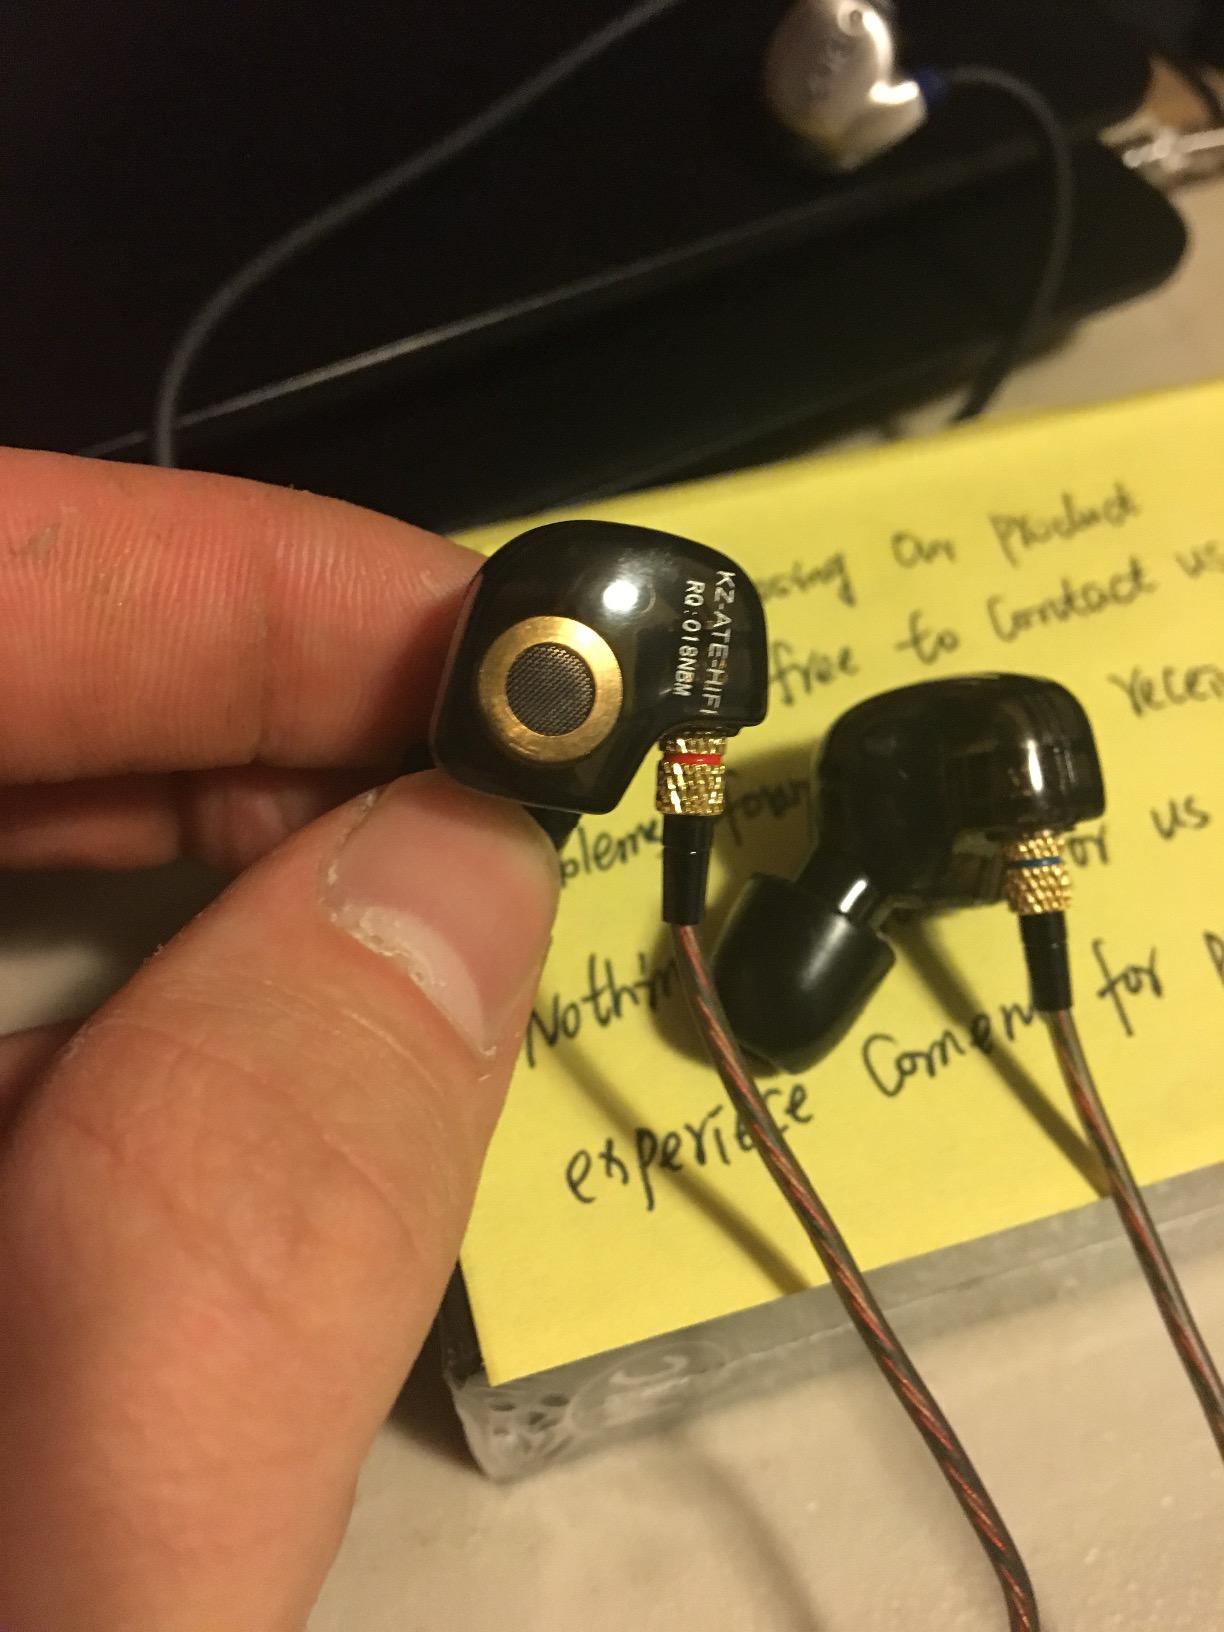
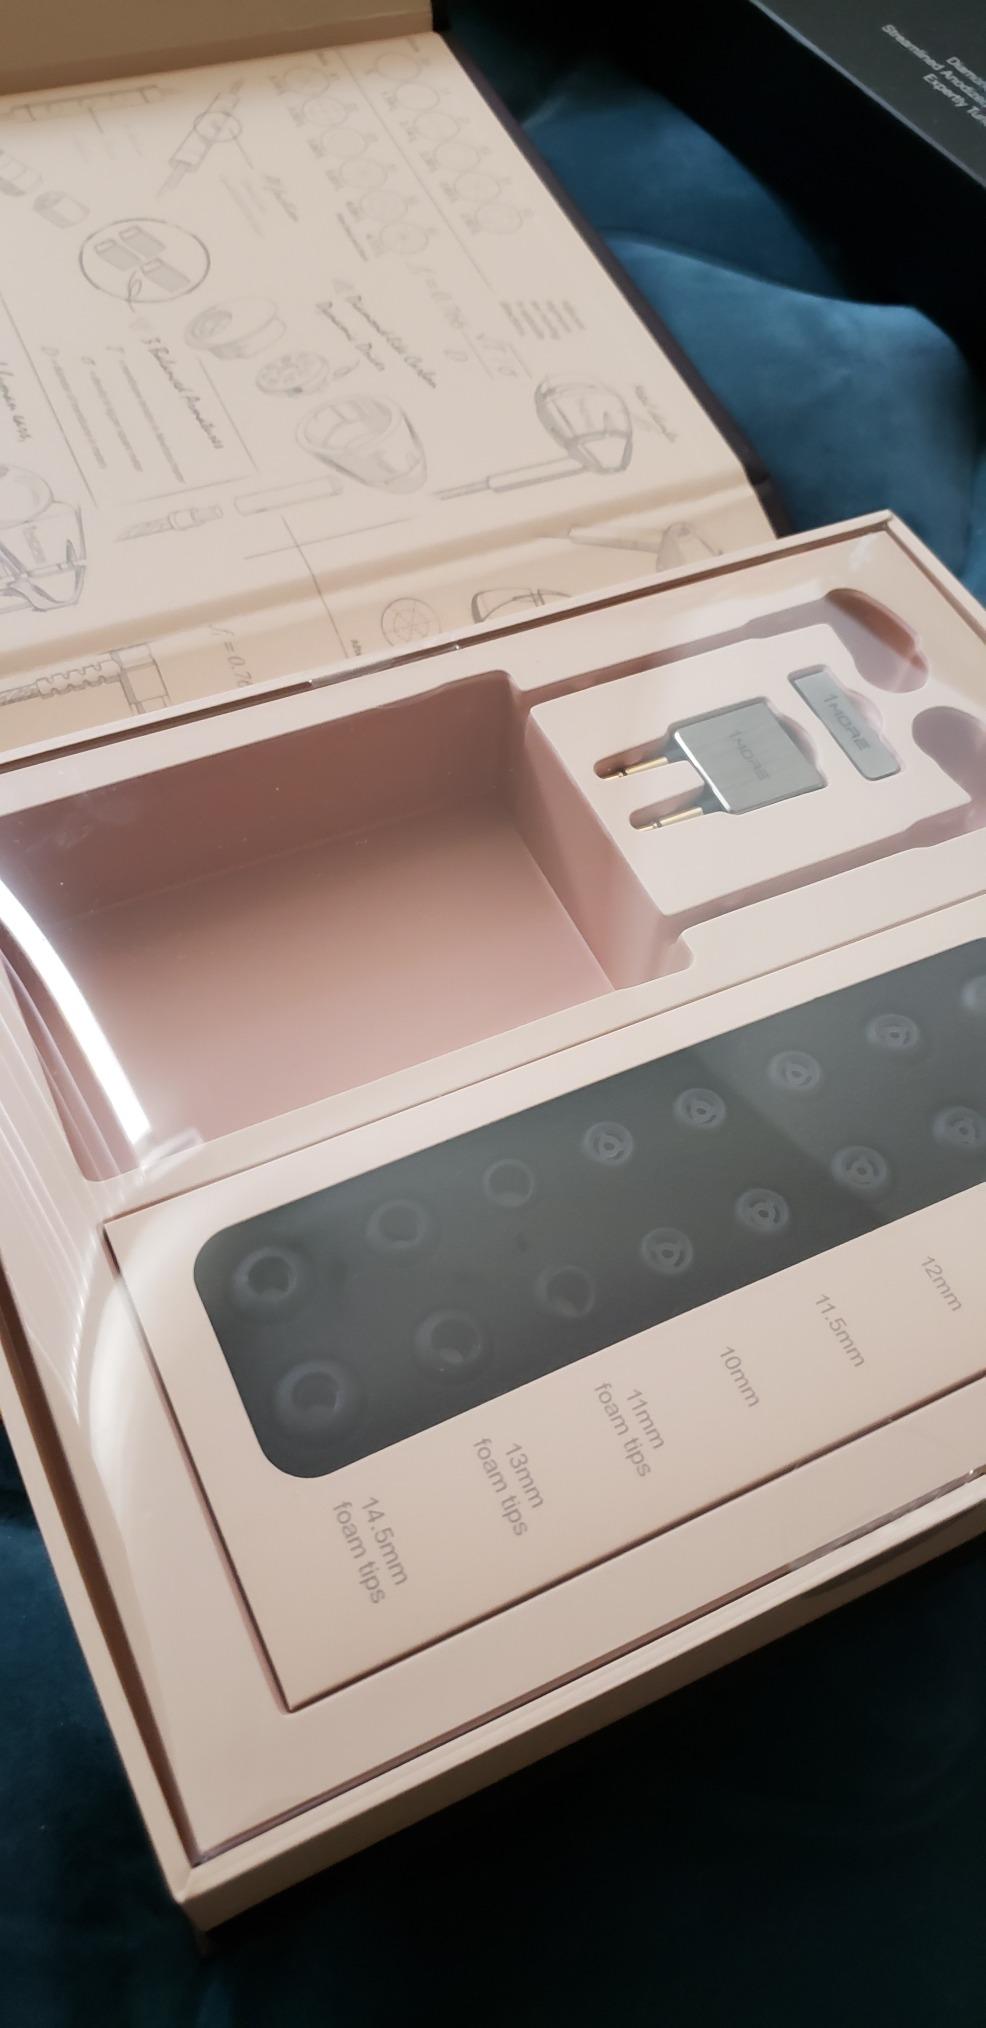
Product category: headphones
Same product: no